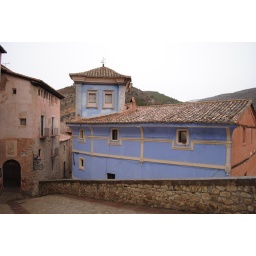
This is a royals house in Albaracin, Spain. The light blue color is what indicates this.